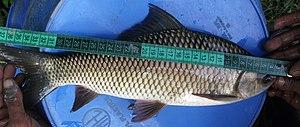
Carpe catla élevée en aquaculture biologique.
La Catla est le nom hindi, bengali, finnois et anglais d'une espèce de poisson essentiellement d'Asie, proche de la carpe, qui appartient à la famille des Cyprinidés. Elle est aussi nommée « bhakur » en Hindi, « Baudhekera », « Baudhekra » et « Bhakua » en assamais, « katol » en bengali, « Pla kra ho » et « Theila » au Pakistan, « Taylee » en russe...
L’aquaculture biologique est la forme de production aquacole qui répond à un cahier des charges imposant certains critères de production dite « biologique ».